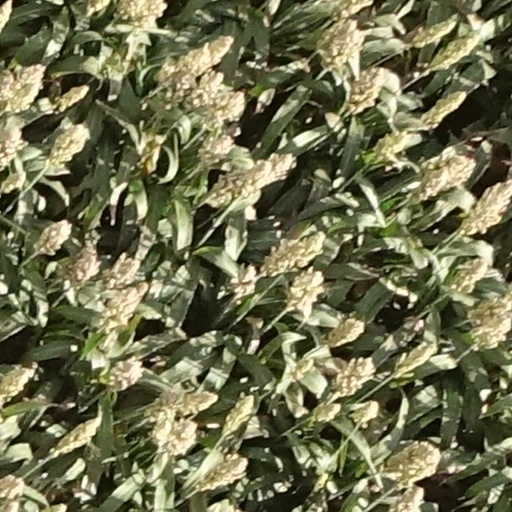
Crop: sorghum